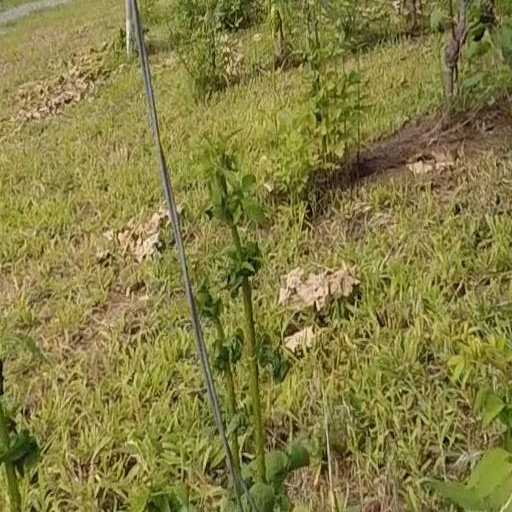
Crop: grape